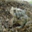
Label: frog